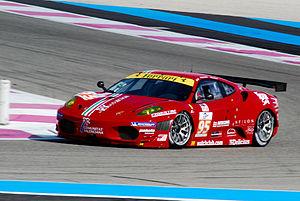
Toni Vilander est un pilote automobile finlandais.